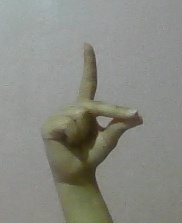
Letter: ta